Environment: real
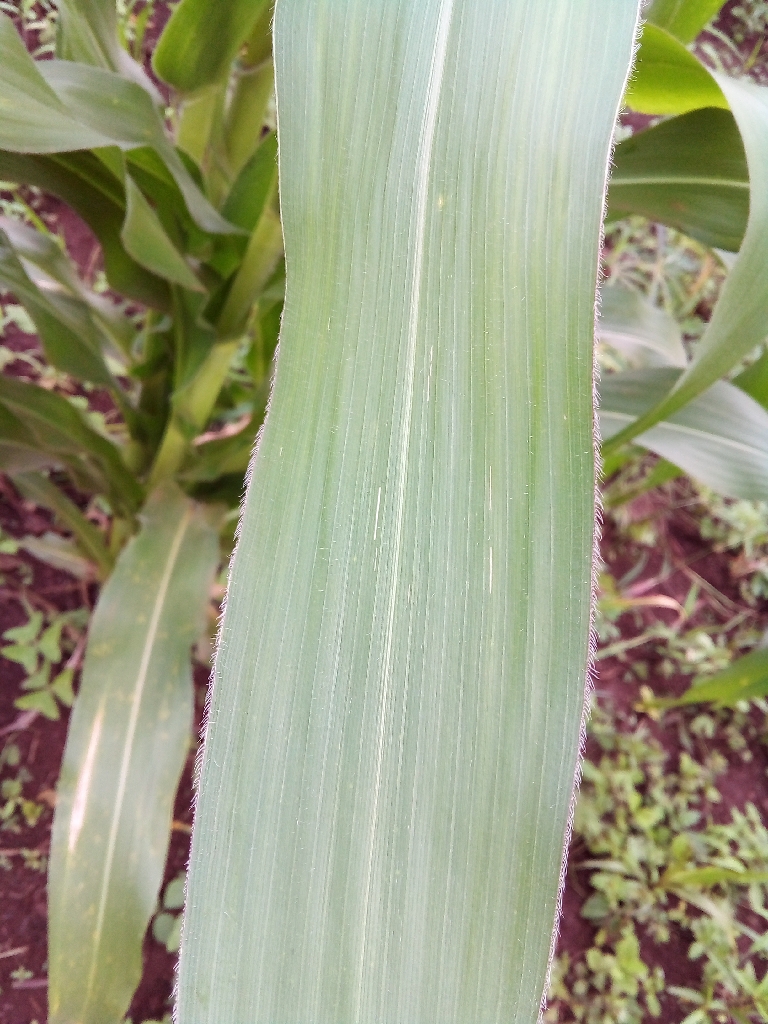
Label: healthy